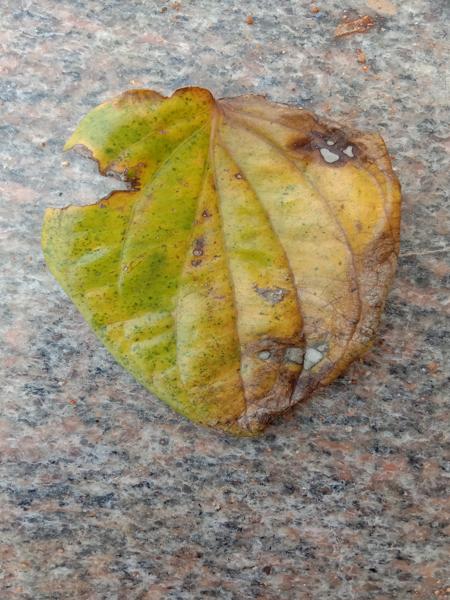
Plant: Betel